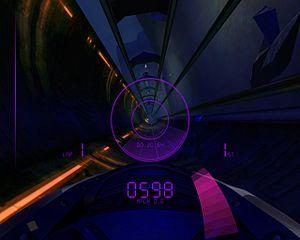
Diesel est un moteur de jeu développé et utilisé par la société GRIN. Le moteur est créé à l'origine pour le jeu Ballistics, développé par le même studio. Des versions améliorées du moteur sont ensuite utilisées pour d'autres jeux.